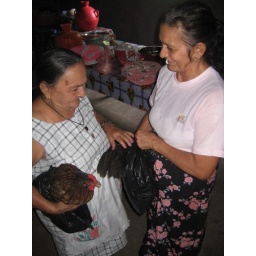
my salvadoran grandmother purchased a chicken to slaughter for my going-away party. She took it home in a bag.